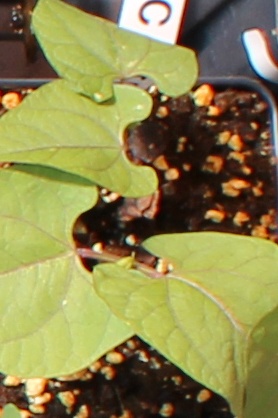
Label: Blackbean